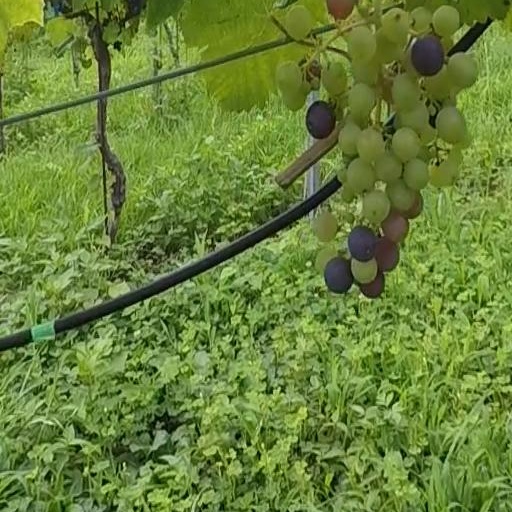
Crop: grape